Abel F. Hayden

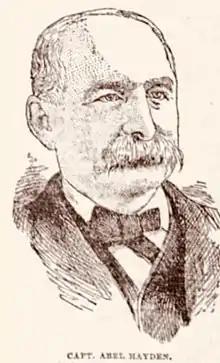
Abel F. Hayden, c. 1889.

Abel F. Hayden, (September 12, 1835April 11, 1889) was a 19th-century American Maritime pilot. He helped bring in the "USS San Jacinto", into the Boston Harbor in 1861. Hayden was owner of the pilot-boat "D. J. Lawlor", that was struck by a fishing schooner "Horace B. Parker," in 1895.